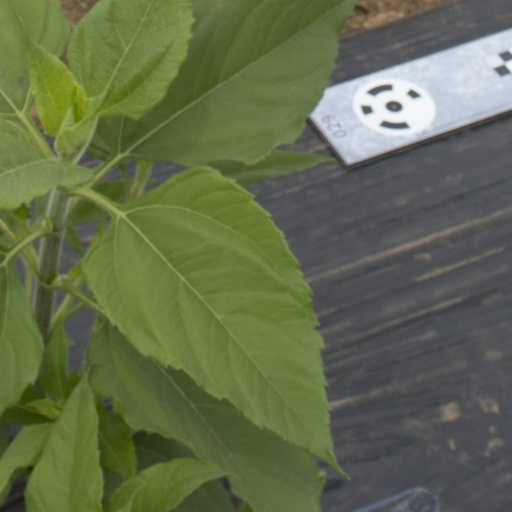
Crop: Jerusalem artichoke